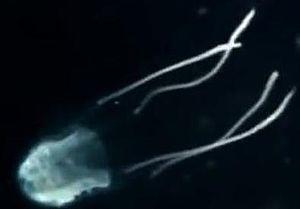
Les Carukiidae sont une famille de cuboméduses de l'ordre Carybdeida.
Les Carybdeida constituent un des deux ordres de la classe Cubozoa, qui sont une classe de cnidaires ressemblant à des méduses, de forme plus ou moins cubique.